Jacques Bellange

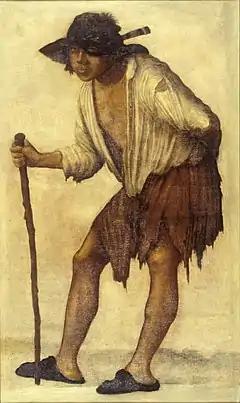
The "Beggar looking through his hat" in the Walters Art Museum, Baltimore, attributed to Bellange.

His two prints with a hurdy-gurdy man come from a very different world of genre works and realism, and the violence of the larger one was original at the time, anticipating themes to be taken up in later decades by the slightly younger Lorraine artist Jacques Callot and others.